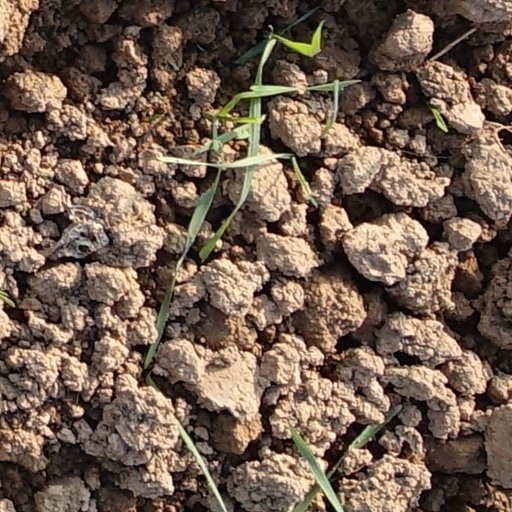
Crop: wheat